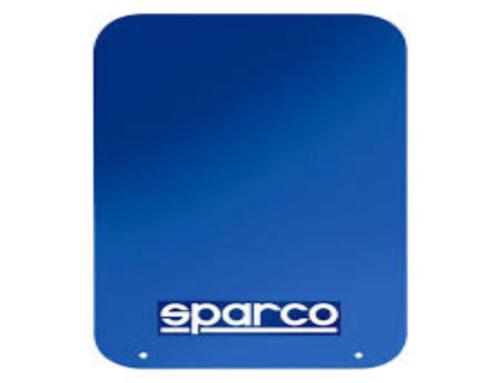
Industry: Clothes